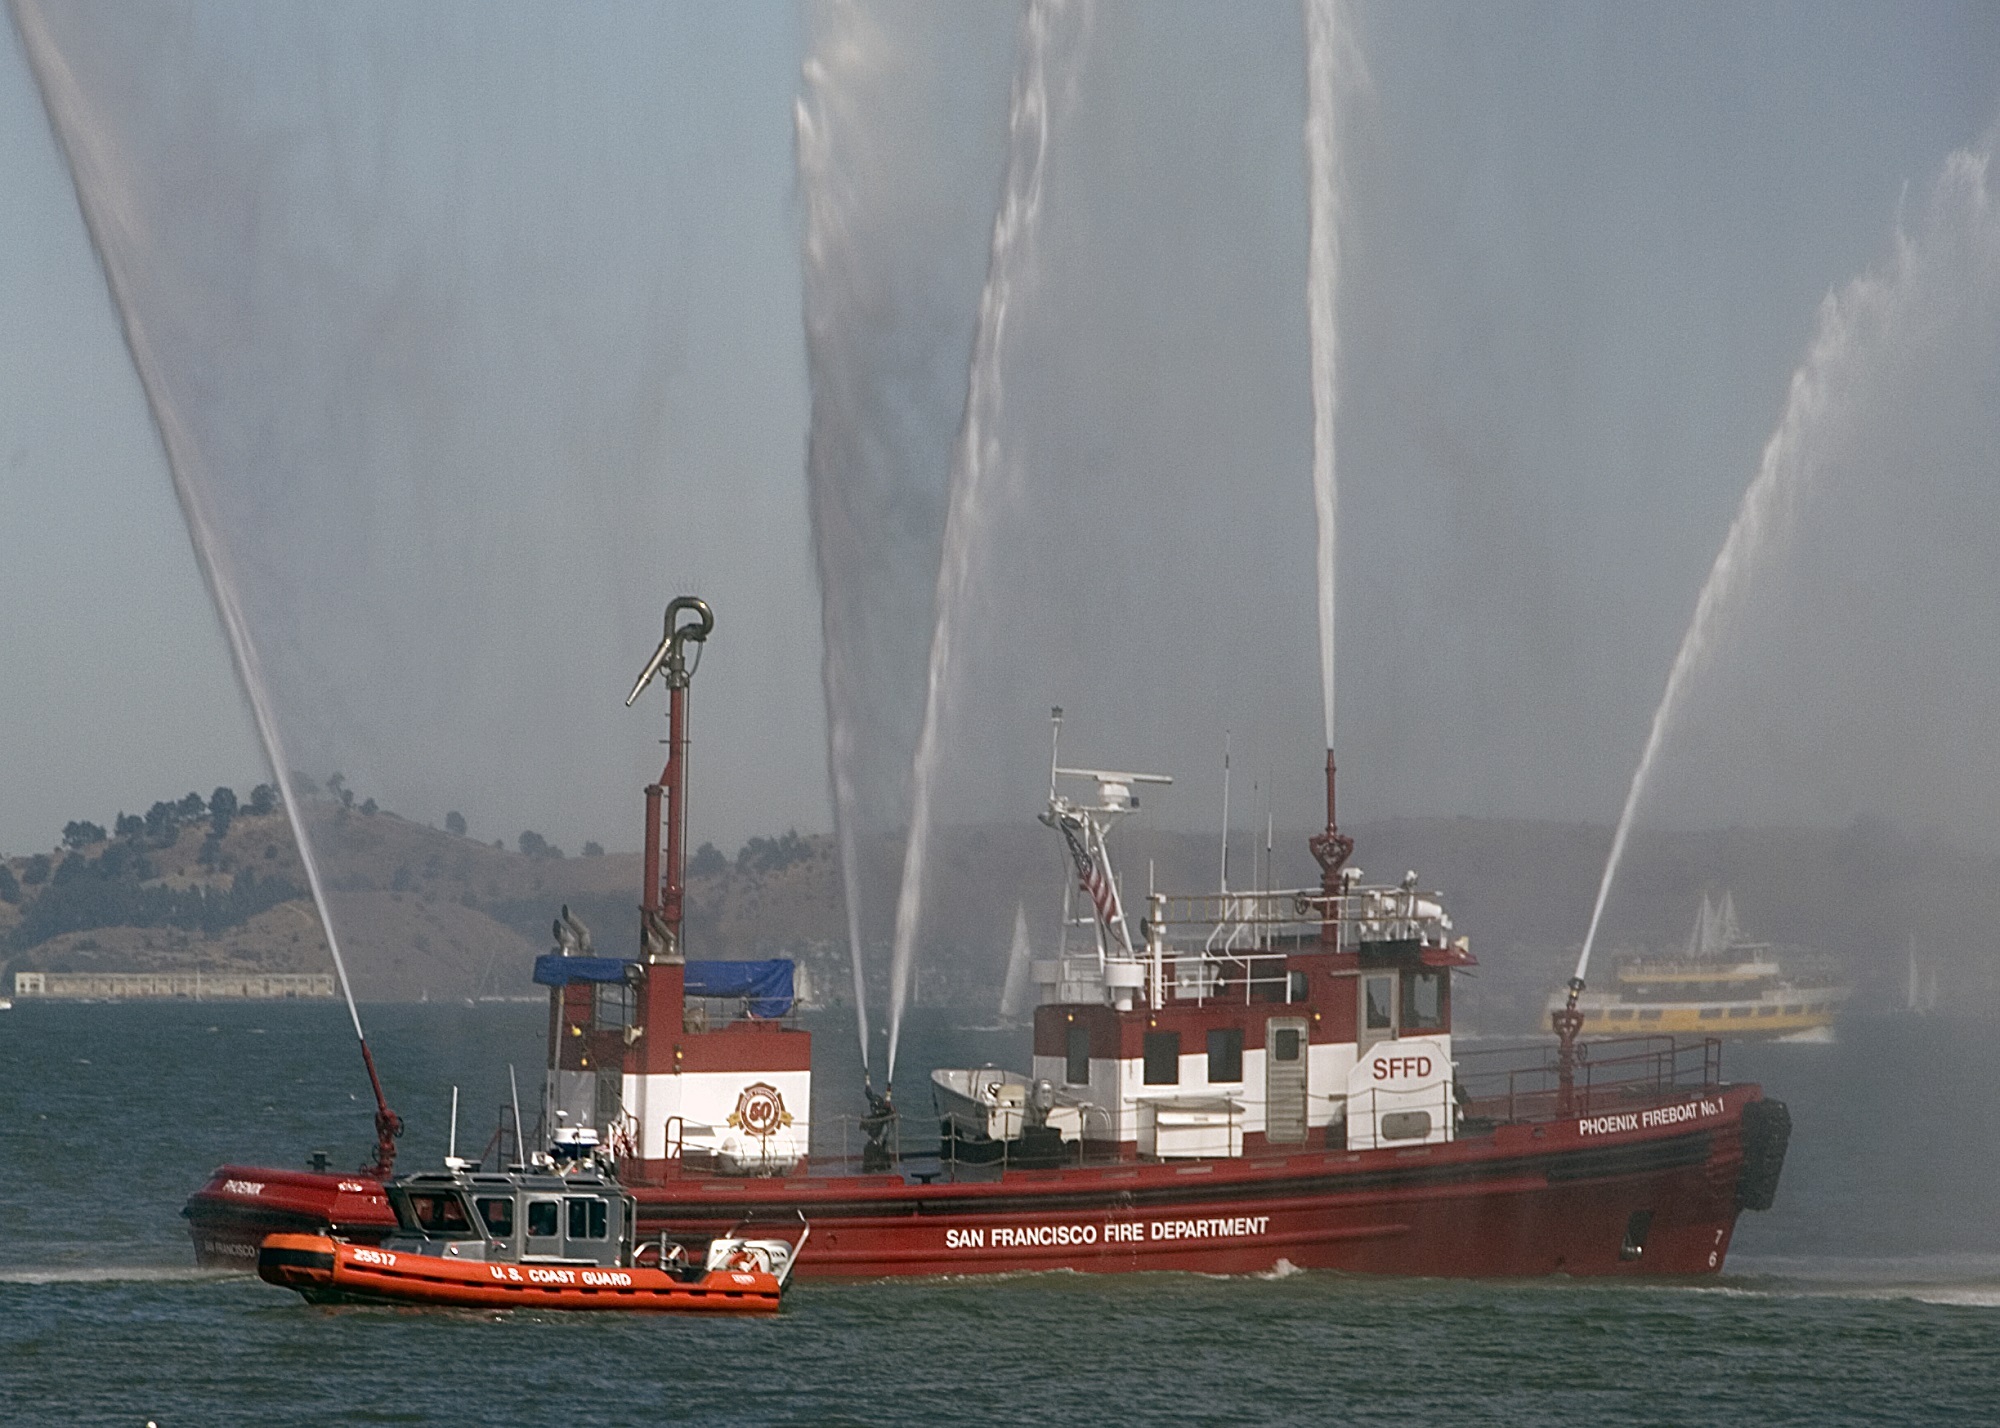
sea, water, ocean, boat, ship, san francisco, vehicle, spray, bay, fire department, nautical, ships, marine, protection, vessels, tugboat, watercraft, emergency, firefighters, jets, fishing vessel, coast guard, fireboat, freight transport, pumping, fishing trawler